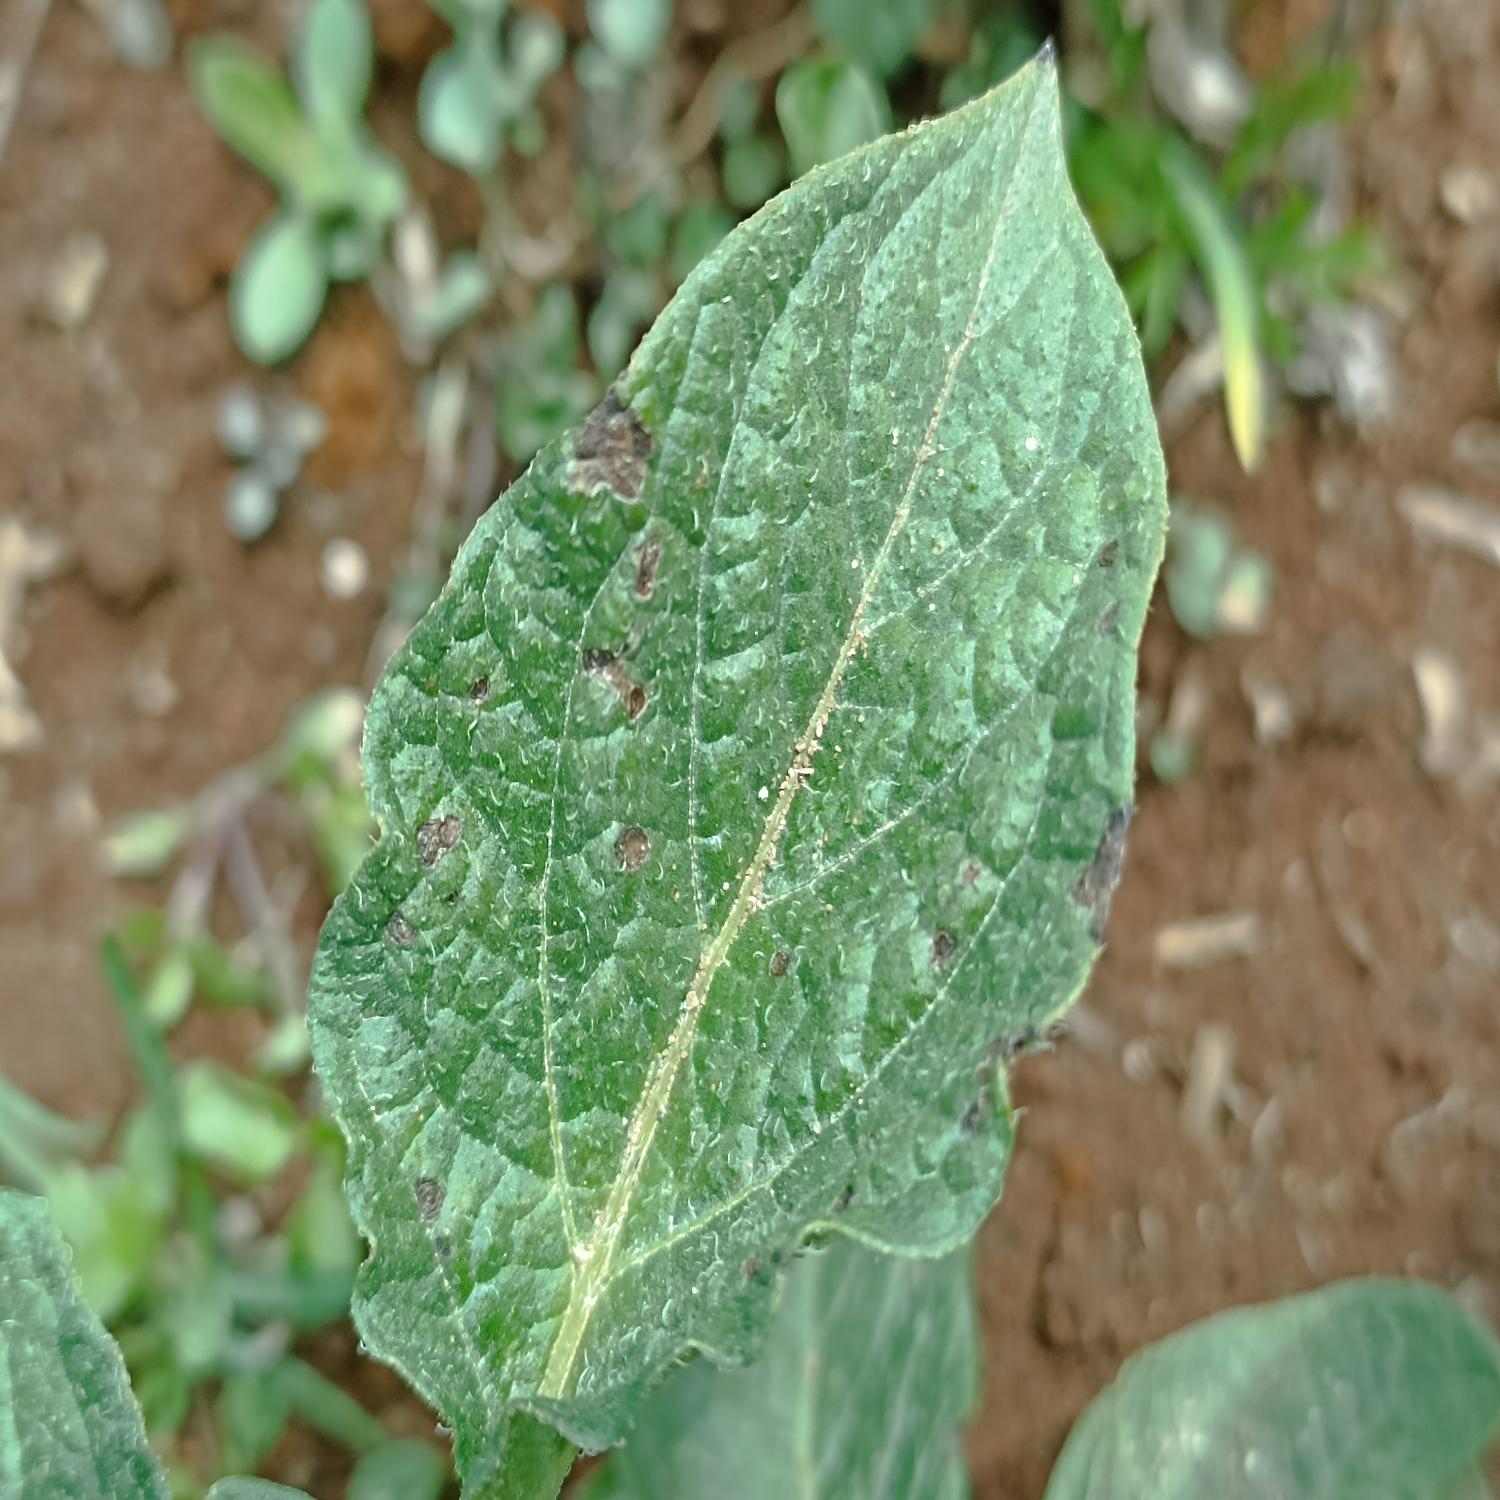
Label: Fungi